Human bake oven

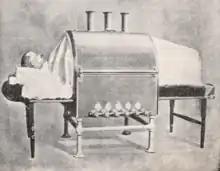
A patient being baked

The human bake oven, also known as the Tallerman–Sheffield treatment, Tallerman treatment or Tallerman's apparatus, was a Victorian era medical contraption used to treat various ailments, primarily joint problems such as rheumatism. Based on the knowledge that heat is often useful in alleviating pain, patients would be placed in the iron lung-like machine and then baked at temperatures typically around 138°C (280°F) but sometimes as high as 204°C (400°F). The sensation was variously described as either quite pleasant or feeling like one was being roasted alive.